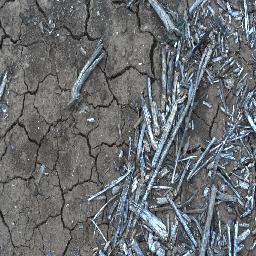
Label: negative